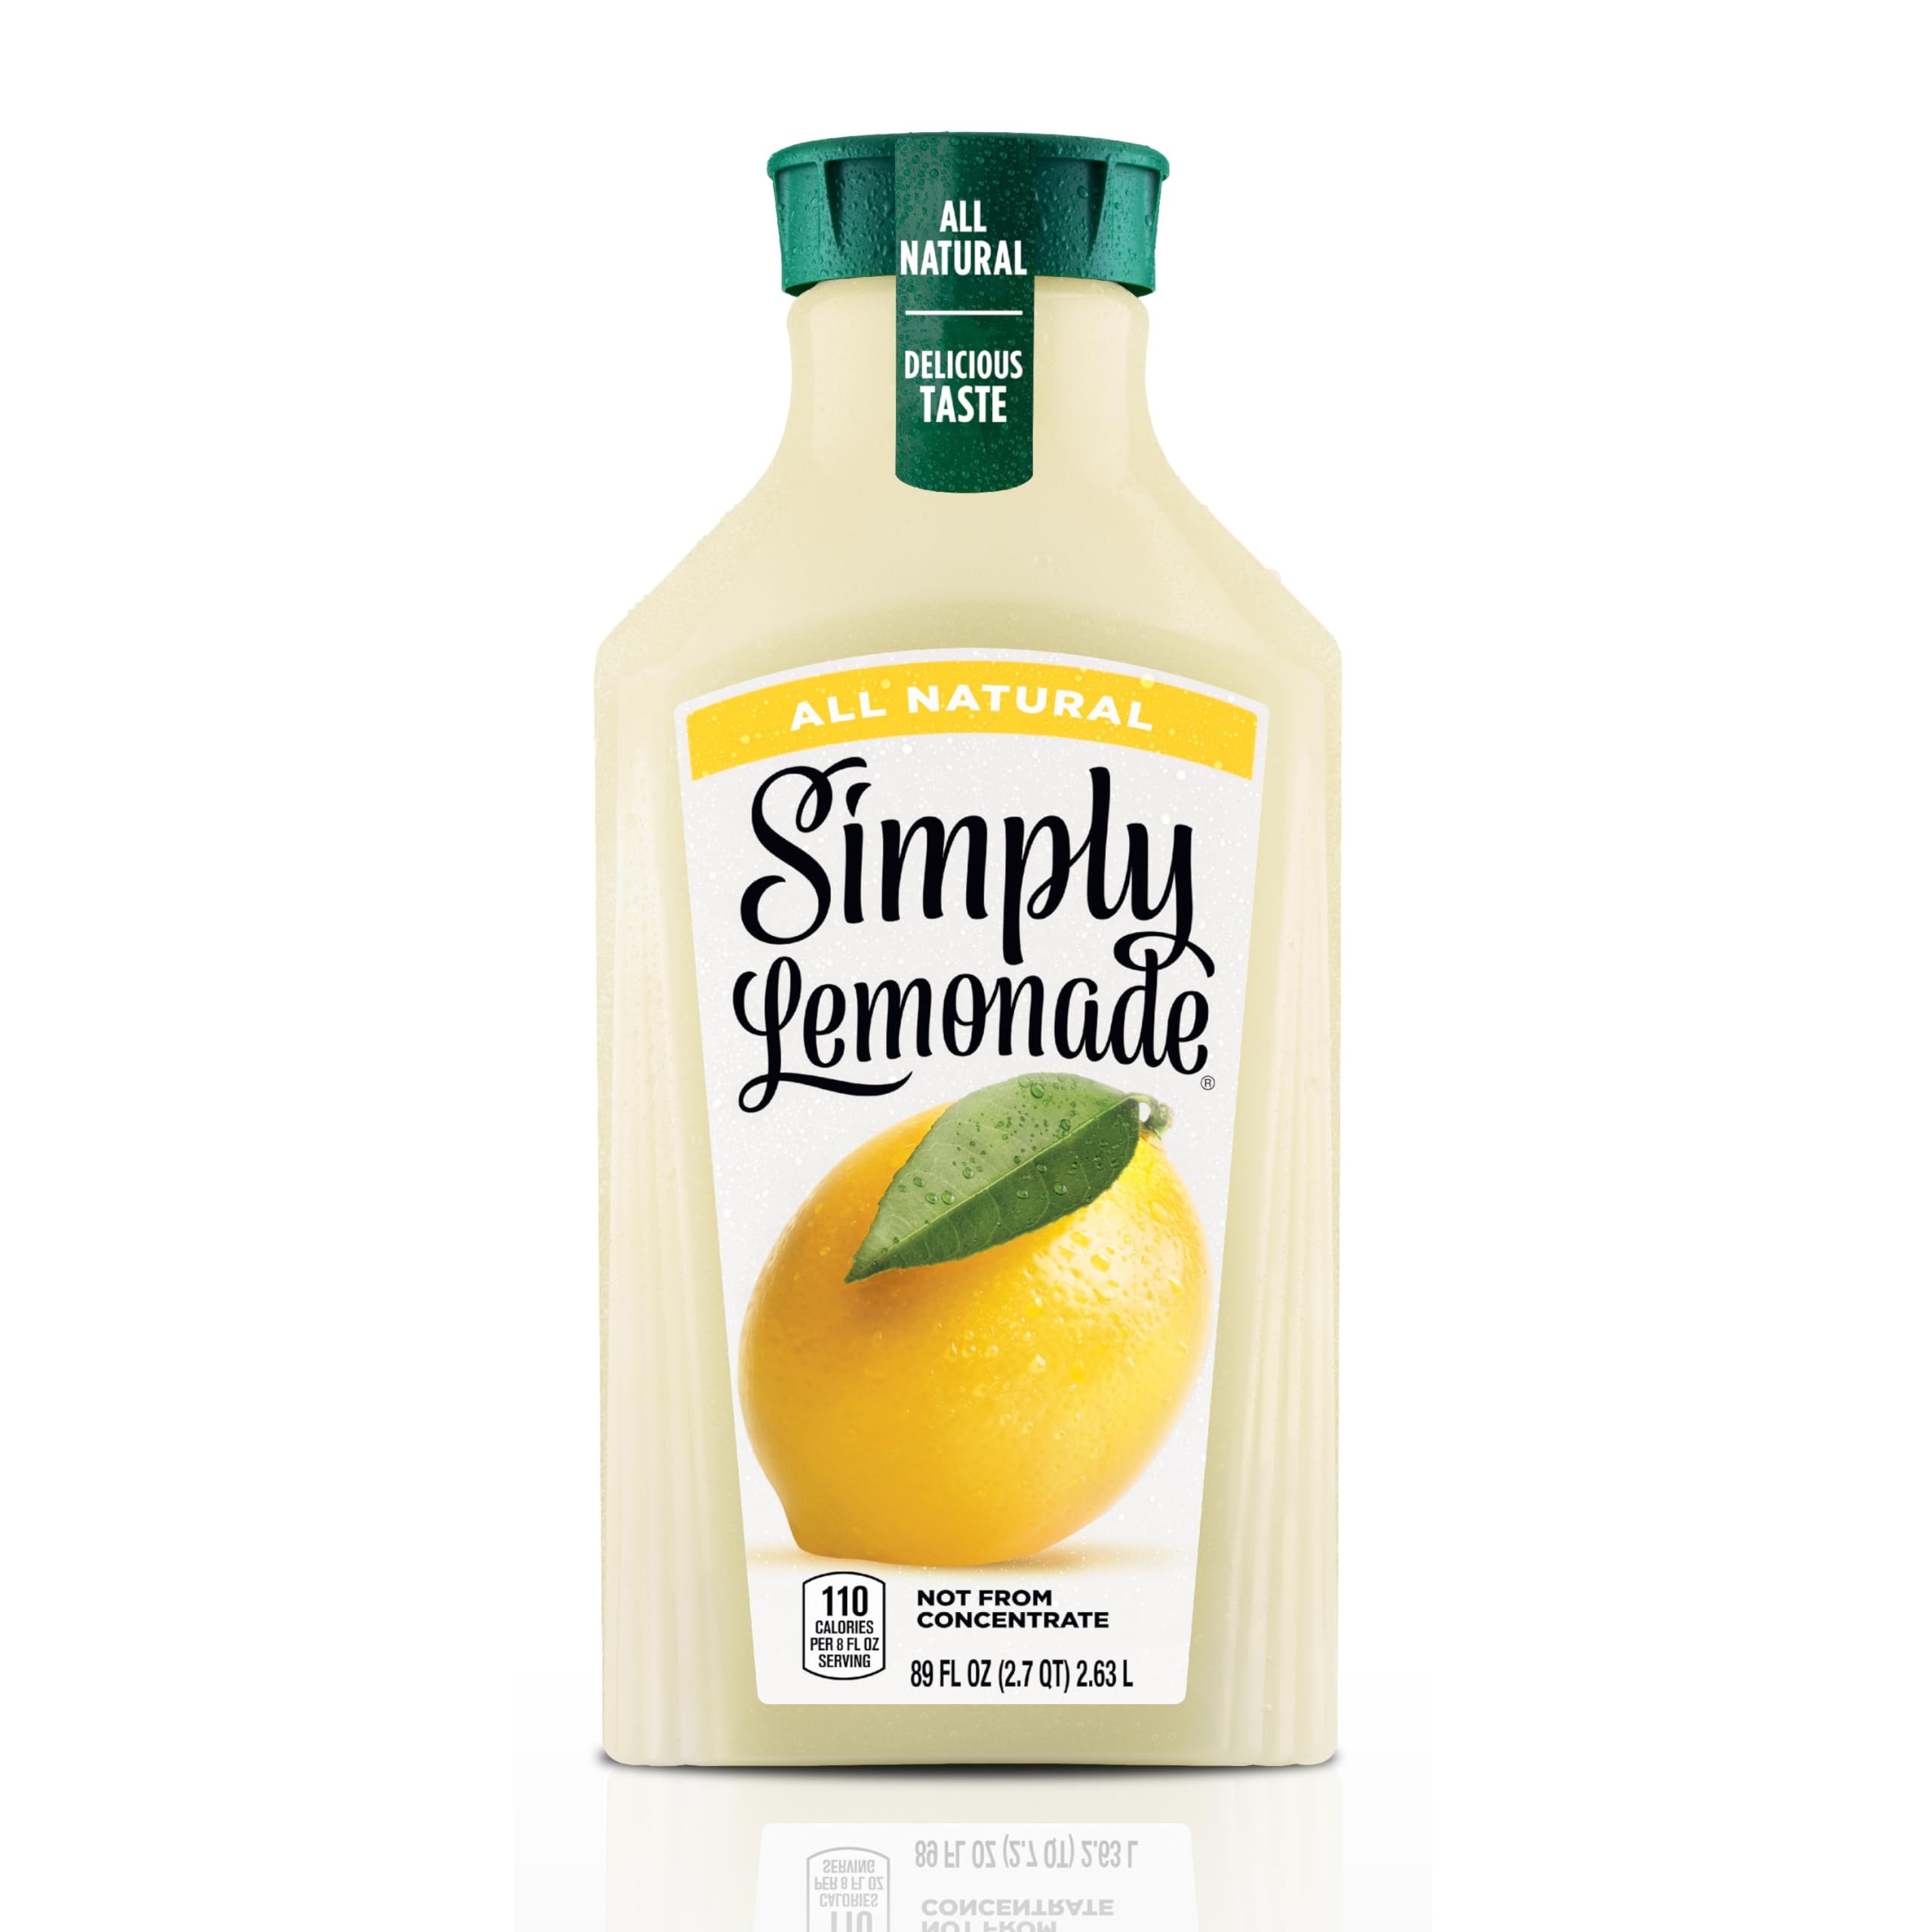
Item Name: Simply Lemonade 89oz No Handle
Bullet Point 1: All-natural, Non-GMO Project Verified — Ingredients in this beverage are not genetically engineered
Bullet Point 2: Made with real lemon juice
Bullet Point 3: Classic, fresh homemade lemonade taste
Bullet Point 4: With Simply, you always have a “Fresh Taste Guarantee”
Bullet Point 5: No added colors or artificial flavors
Value: 89.0
Unit: Fl Oz

Price: 4.94